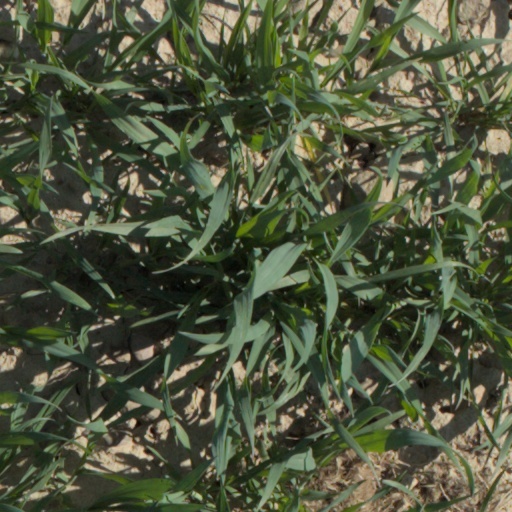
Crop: wheat